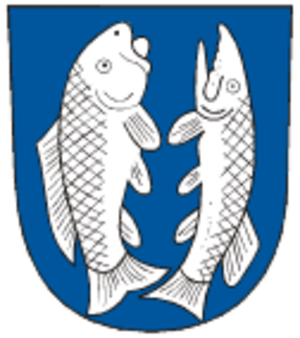
Litovel est une ville du district et de la région d'Olomouc, en République tchèque. Sa population s'élevait à 9 866 habitants en 2018.